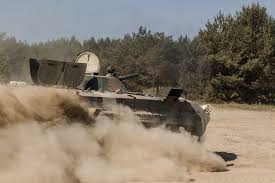
Label: BMP